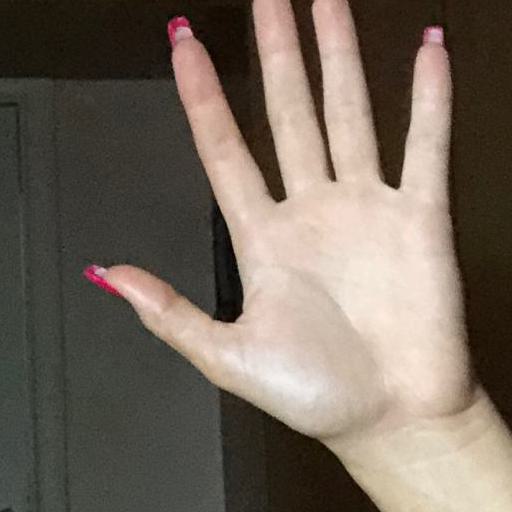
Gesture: palm